Battle of Koregaon

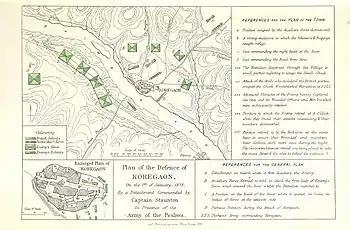
British defence plan during Battle of Koregaon

The Company troops left Shirur at 8 pm on 31 December 1817. After marching all night and covering a distance of 25 miles, they reached the high ground behind Talegaon Dhamdhere. From there, they spotted Peshwa's army across the Bhima River. Captain Staunton marched up to Koregaon Bhima village, which was located on the banks of the river. The village was surrounded by a low mud wall. Captain Staunton made a feint of crossing the shallow Bhima river. A 5,000-strong infantry, which was slightly ahead of the Peshwa's base, retreated to inform him about the presence of British forces. Meanwhile, Staunton stationed his forces in Koregaon instead of crossing the river. He secured a strong position for his guns, posting one of them to guard an approach from the Bhima river (which was running almost dry), and another to guard the road from Shirur.